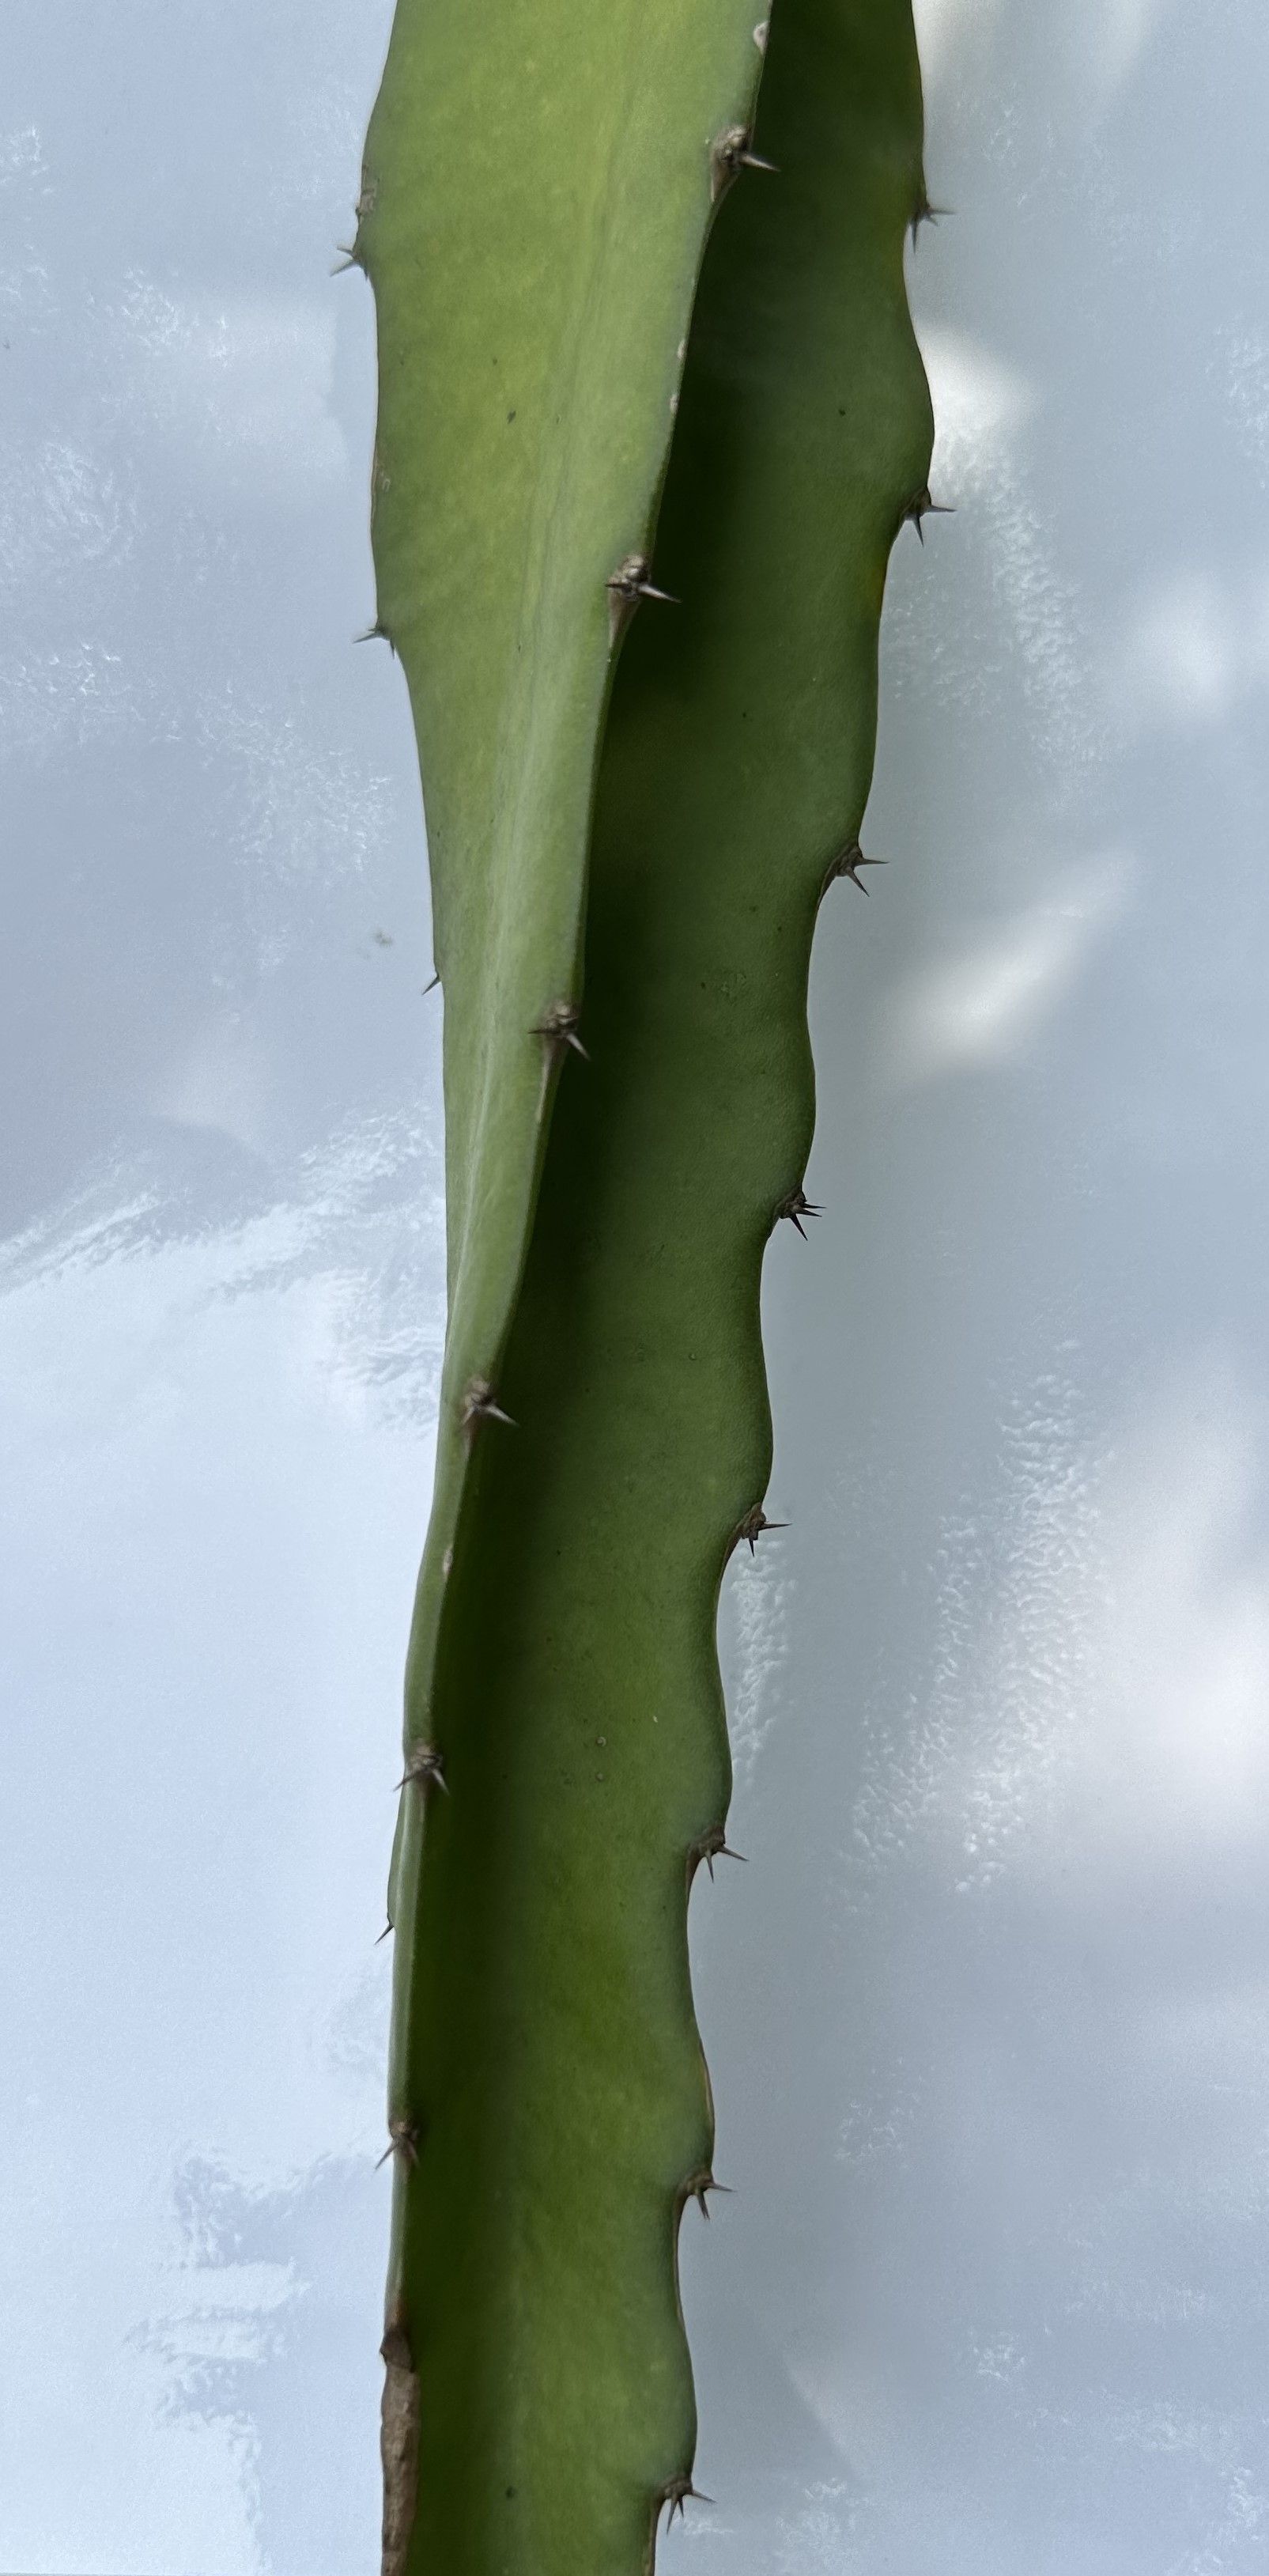
Label: Good leaf